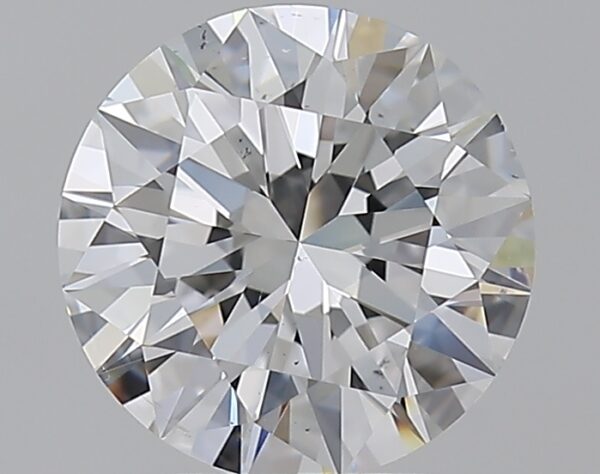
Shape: round
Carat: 2.2
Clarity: VS2
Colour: E
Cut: EX
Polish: EX
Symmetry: EX
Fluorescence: N
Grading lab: GIA
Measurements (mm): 8.43 x 8.47 x 5.1